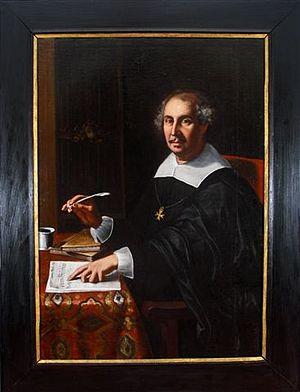
Tarquinio Merula, né le 24 novembre 1595 à Busseto et mort le 10 décembre 1665 à Crémone, est un compositeur, violoniste et organiste italien.